Izzat Ibrahim al-Douri

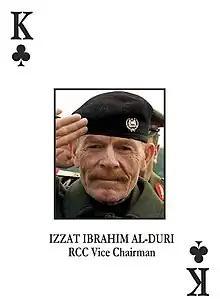
Izzat Ibrahim al-Douri depicted as the King of Clubs in the US Department of Defense's "Most-wanted" playing cards

Following the October 2000 events, Arab leaders including al-Douri gathered in Cairo condemning Israel's reaction to the protests. In response to the Palestinian protests, Al-Douri was said to have remarked "The Jews will be taught a lesson."